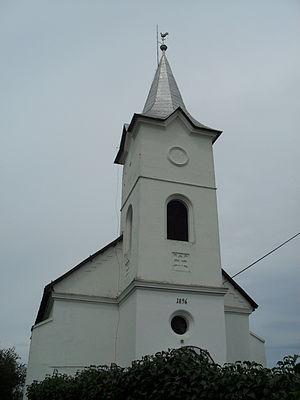
Stránska est un village de Slovaquie situé dans la région de Banská Bystrica.